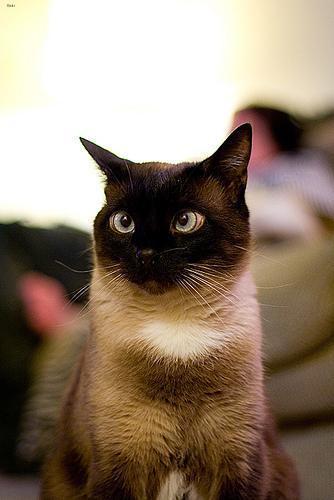
Siamese